Héroïde funèbre (Liszt)

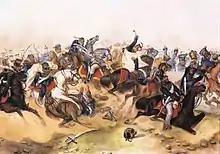
A portrayal of the Battle at Tápióbicske, a battle between Hungarian revolutionists and the Hungarian Government

, S. 102, is a symphonic poem written by Franz Liszt in 1850 and published in 1857 as No. 8. The work originated as the first movement of a planned "Revolutionary Symphony" inspired by the July Revolution. Liszt pays homage in this programmatic symphonic poem to the soldiers and men that died fighting in revolutionary efforts. The composition of this piece was started in 1830 as a brief sketch for a full symphony, but was dropped by Liszt in the continuing of other works. However, in 1848, there was an uprising in Liszt's home country of Hungary. One of Liszt's friends was killed during this revolution, which caused Liszt to revisit his now 20 year old sketch of the Revolutionary Symphony, shortening it and forming the first movement into the commemorative "Héroïde funèbre". Liszt said of the program, "In these successive wars and carnages, sinister sports, whatever be the colours of the flags which rise proudly and boldly against each other, on both sides they float soaked with heroic blood and inexhaustible tears. It is for Art to throw her ennobling veil over the tomb of the brave, to encircle with her golden halo the dead and dying, that they may be the envy of the living."